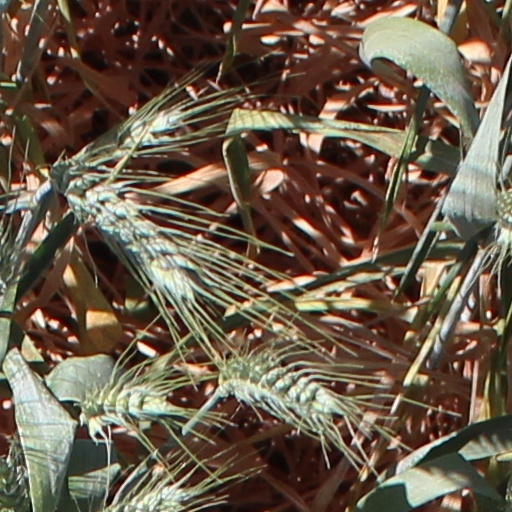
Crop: wheat